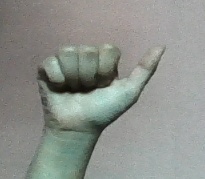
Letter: dhad